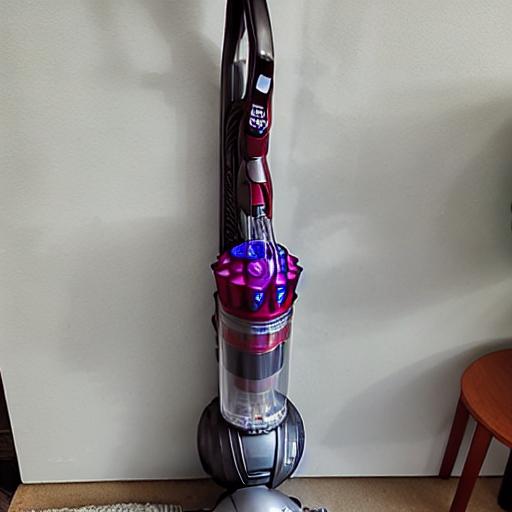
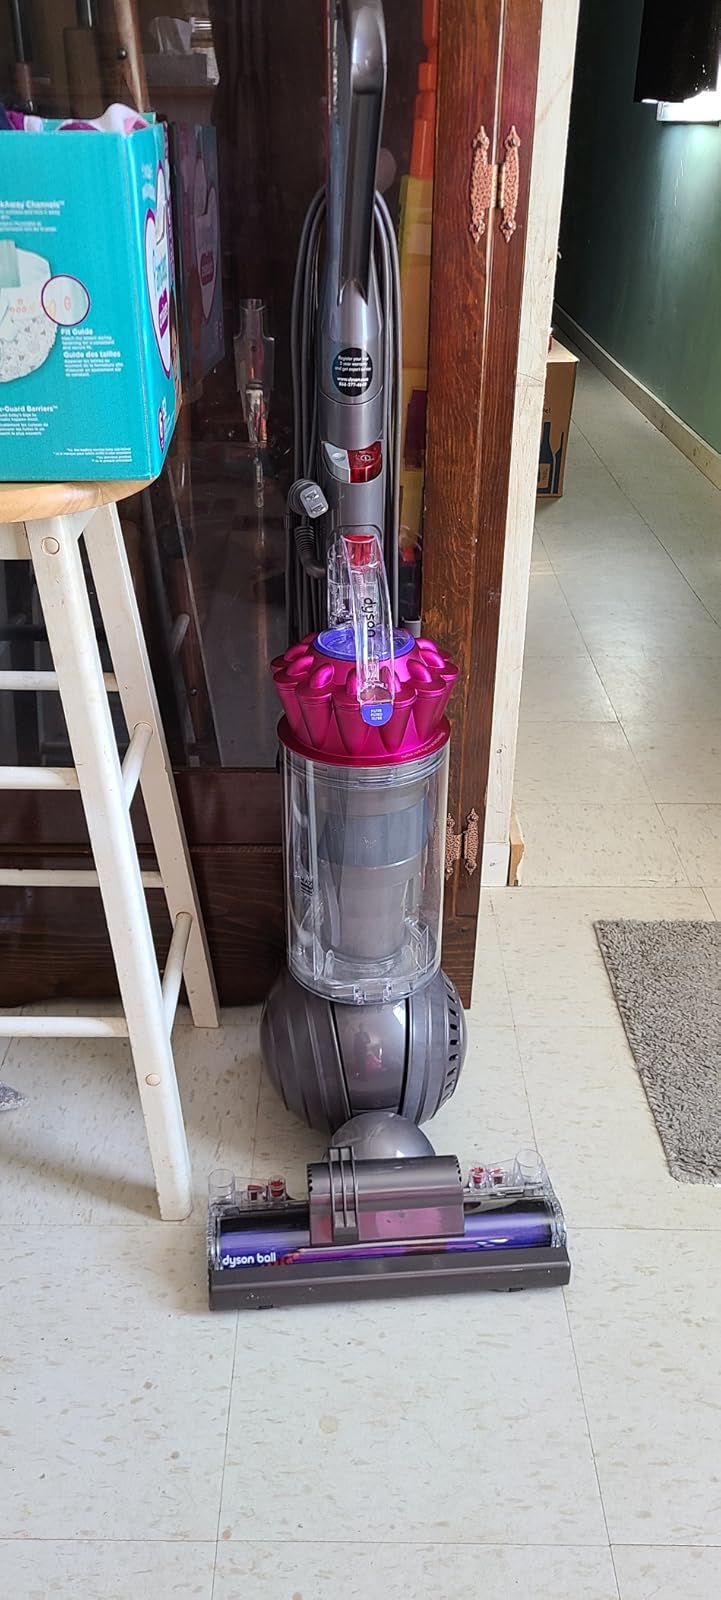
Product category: items_vacuum
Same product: no